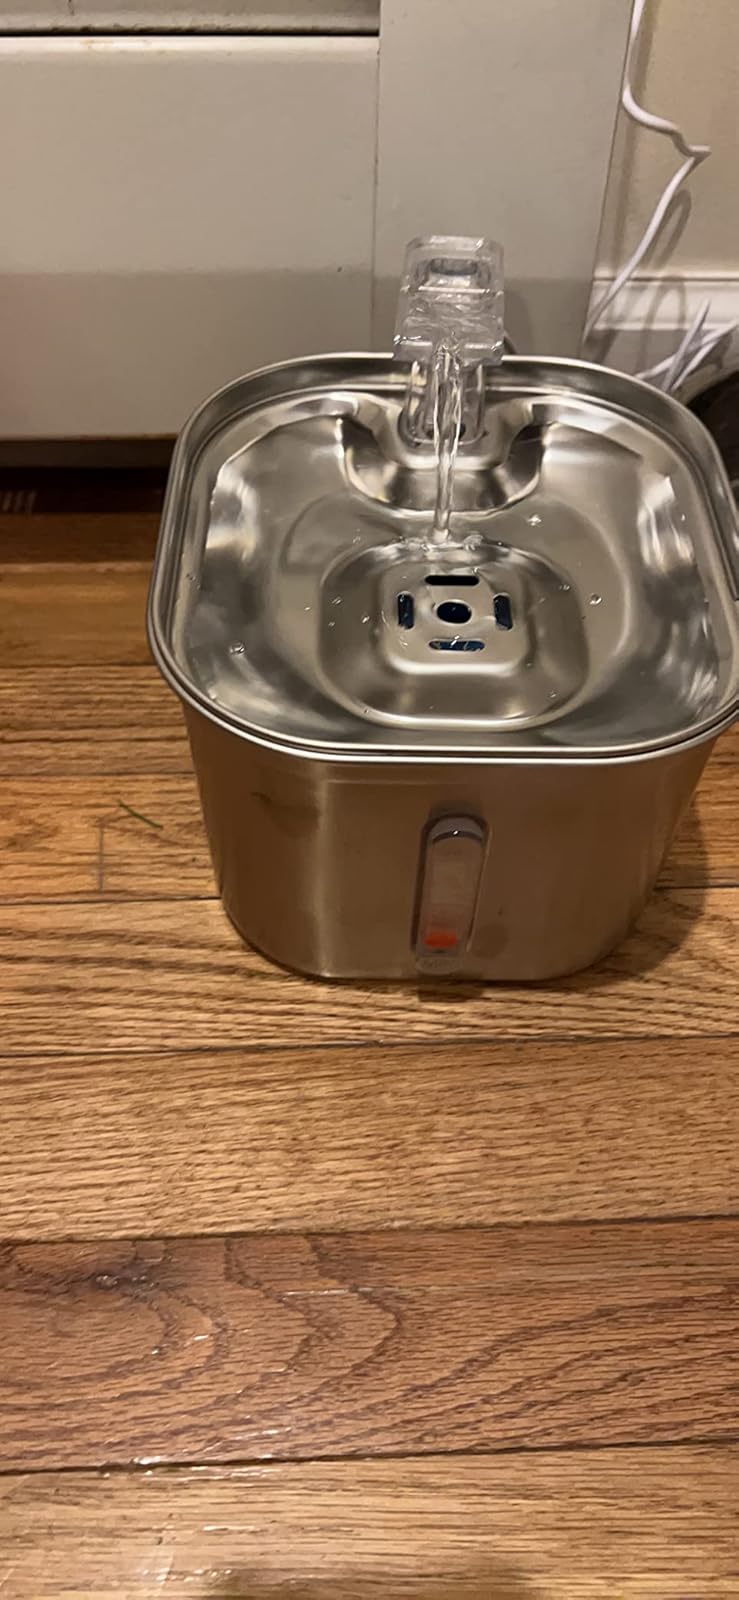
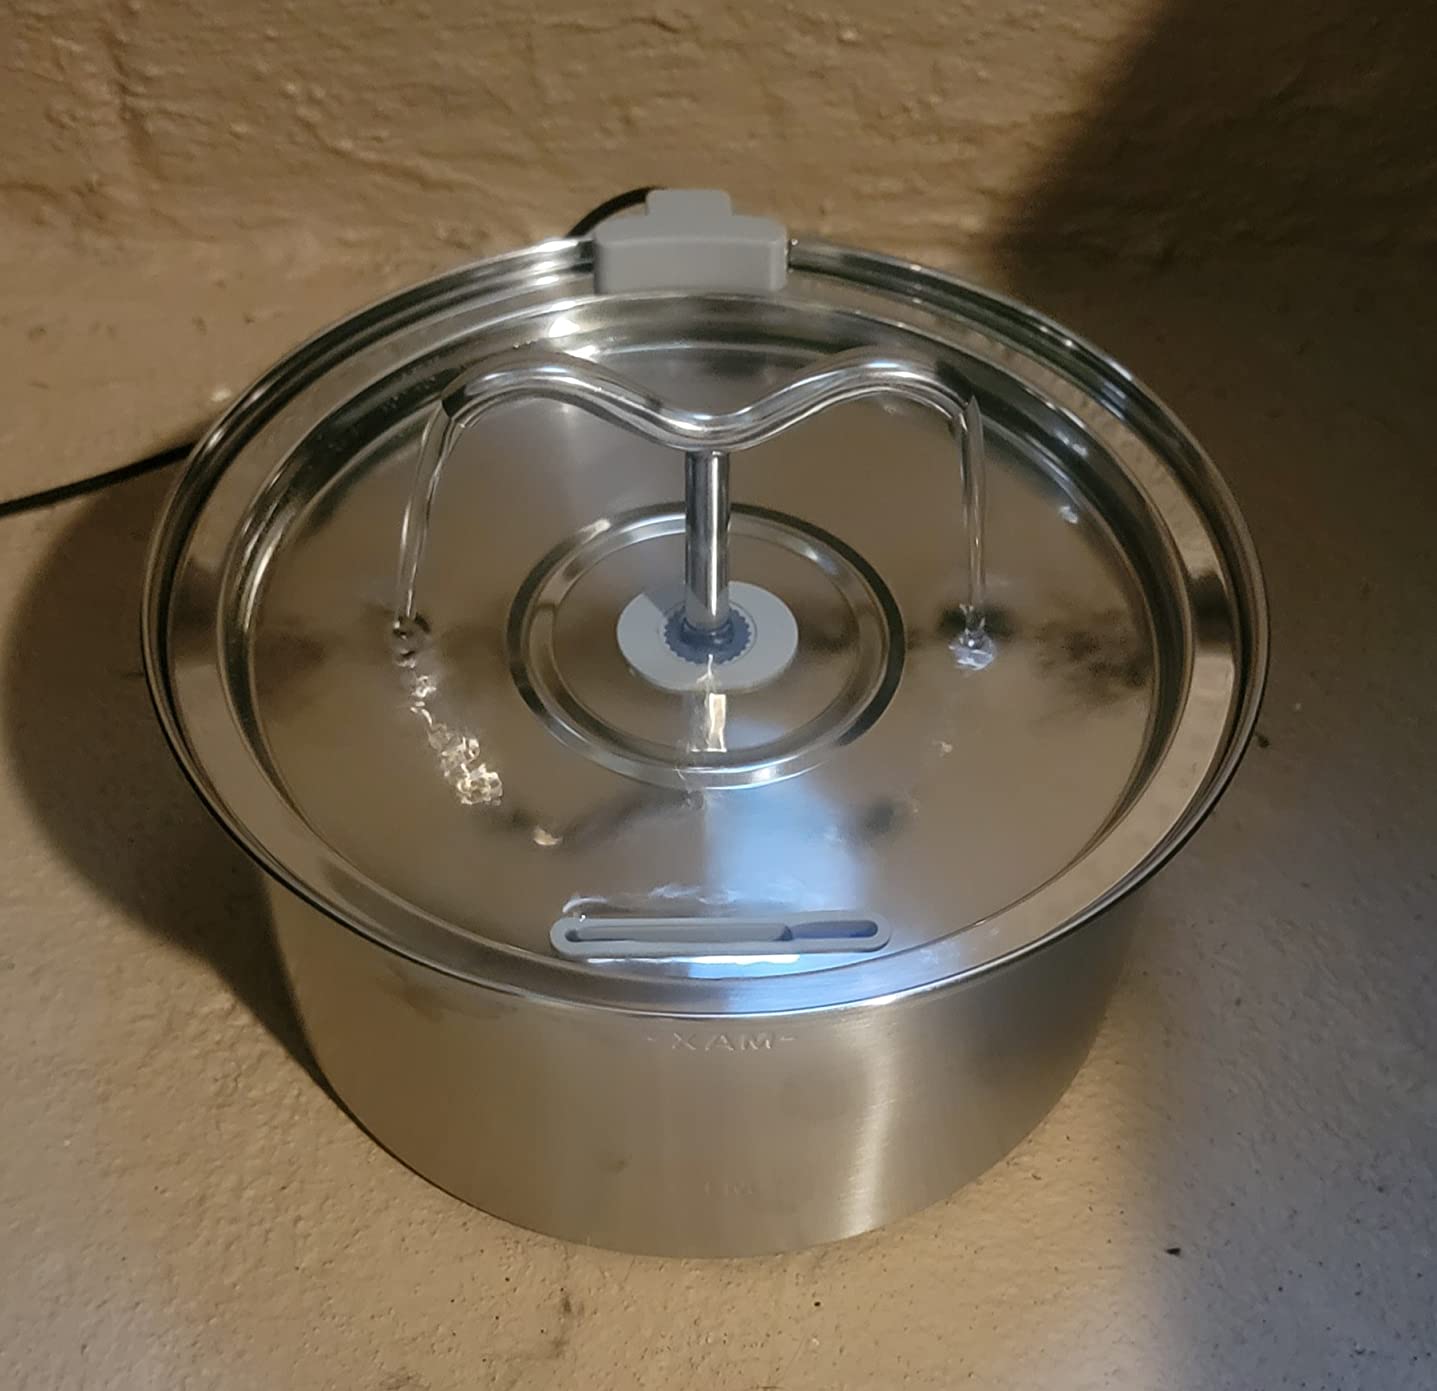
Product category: items_bowl
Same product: no